Argentina national cerebral palsy football team

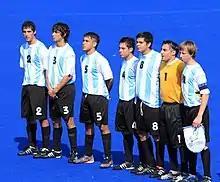
The team in 2012

In 2012, the team was coached by Osvaldo Hernández. In February 2014, an IFCPF coaching workshop was held in Brazil to try to further develop the sport. Chilean, Brazilian and Argentine coaches participated in it.